Fabian Reese

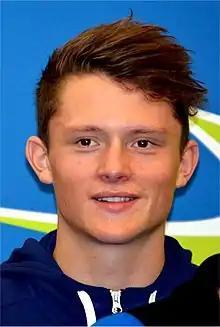
Reese in 2016

Fabian Reese (born 29 November 1997) is a German professional footballer who plays as a striker for 2. Bundesliga club Hertha BSC.